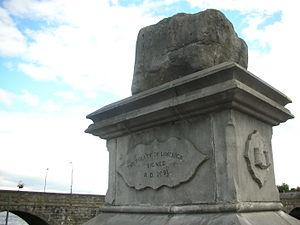
Limerick est une ville d'Irlande, chef-lieu du comté du même nom.